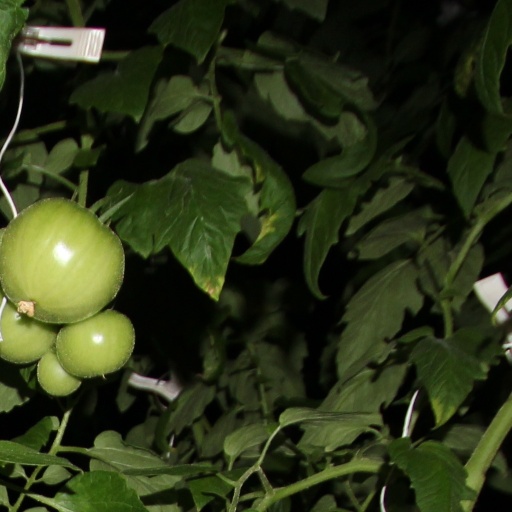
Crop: tomato